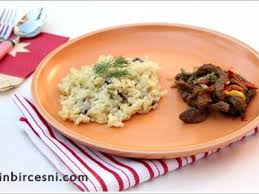
Yemek: et_sote